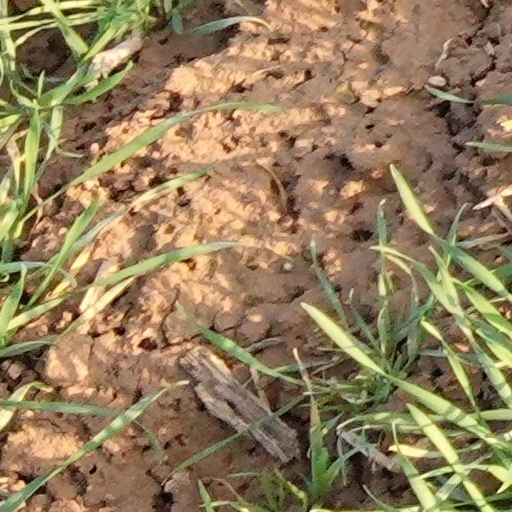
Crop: wheat